Nepali Congress

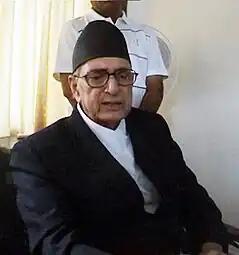
Girija Prasad Koirala, former party president and Prime Minister of Nepal

In the months following the King's October 2002 decisions to dissolve the House of Representatives and replace Prime Minister Deuba with Rastriya Prajatantra's Lokendra Bahadur Chand, the party joined the CPN (UML) and other, smaller parties in challenging the constitutionality of the moves. The party played a significant role in the formation of the Seven Party Alliance (SPA), which launched a series of street protests against the King's regression. The Seven Party Alliance had earlier avoided the Communist Party of Nepal (Maoist) CPN-M and their violent methods, signed a 12-point understanding in Delhi in November 2005. The agreement contained three key commitmentsm, namely that the SPA endorsed CPN-M's fundamental demand for elections to a constituent assembly; the Maoists reciprocated with an assurance that they accepted a multi-party system, which was the SPA's prime concern. The SPA and the Maoists agreed to launch a peaceful mass movement against the monarchy.